Abbie M. Gannett

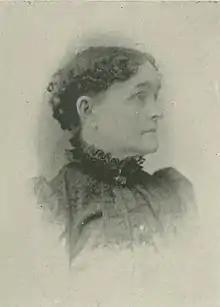
Abbie M. Gannett, "A Woman of the Century"

Abbie M. Gannett (July 8, 1845 – March 22, 1895) was an essayist, poet and philanthropist, author of the poem "Tis Love That Makes the World Go Round".